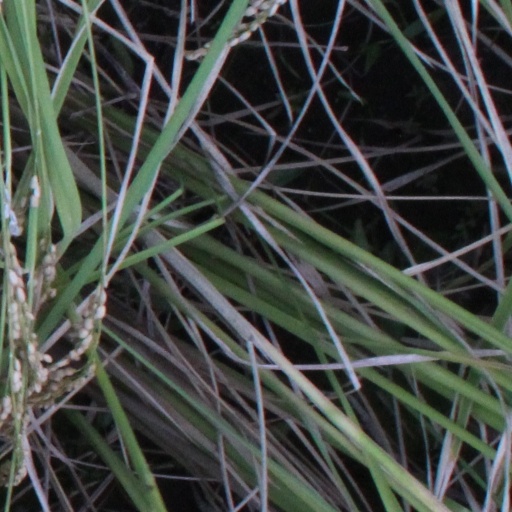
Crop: rice